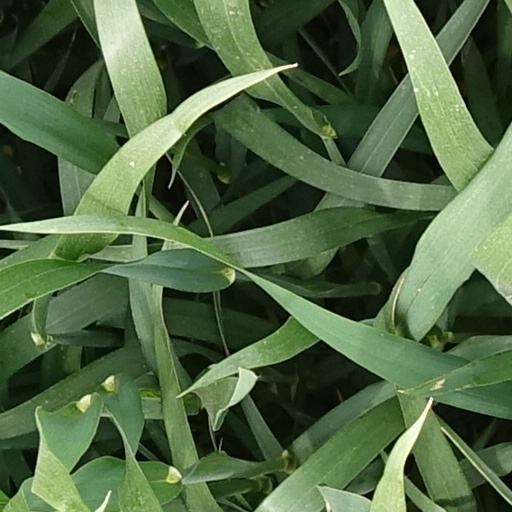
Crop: wheat